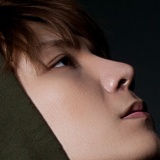
ca sĩ Kelvin Khánh